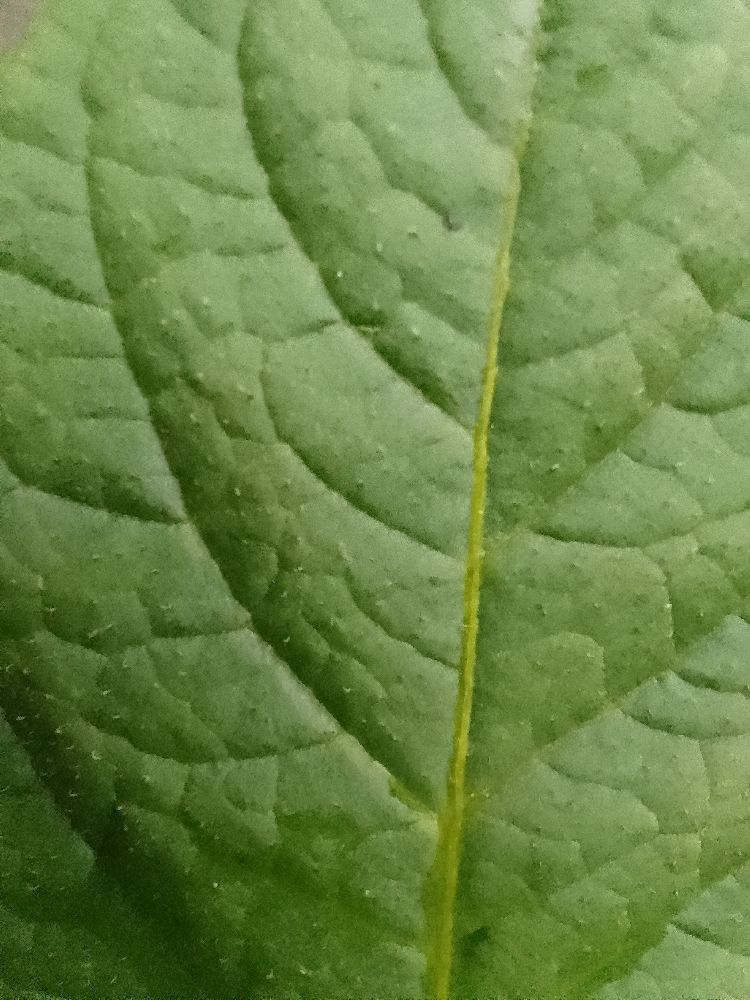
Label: Healthy